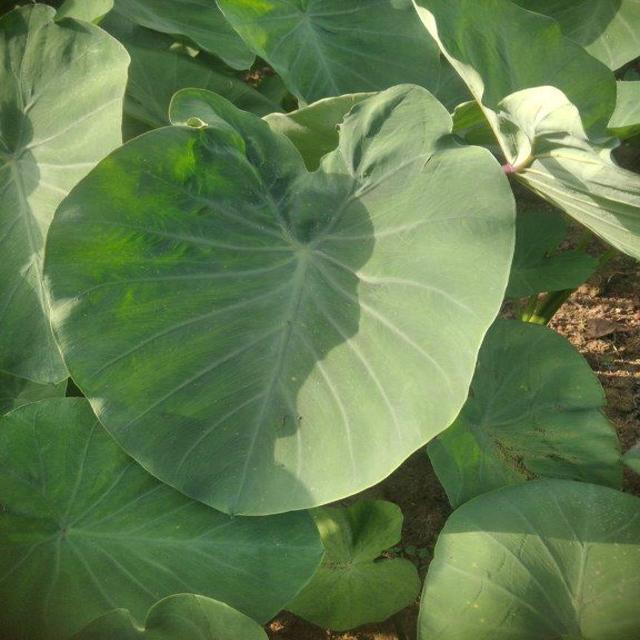
Label: Healthy